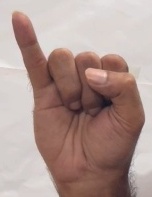
ASL sign: I